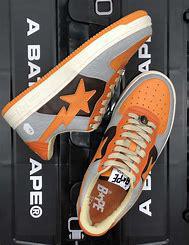
Brand: BAPE
Model: Bapesta